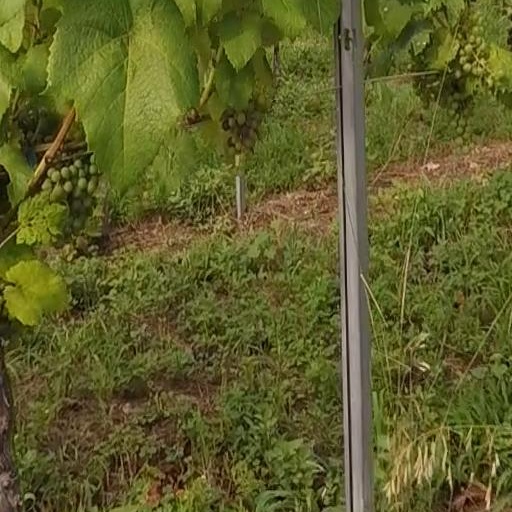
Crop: grape